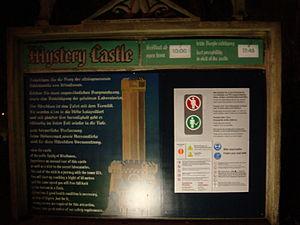
Mystery Castle est une attraction de type tour de chute, située dans la zone Mystery du parc à thèmes allemand Phantasialand. L'attraction a été construite en 1998 par Ride Trade, une filiale d'Intamin AG et a la particularité d'être abritée sous une tour de 65 mètres de haut.